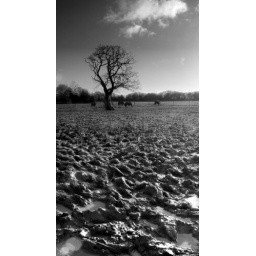
Gill Lane lonesome tree in a muddy field